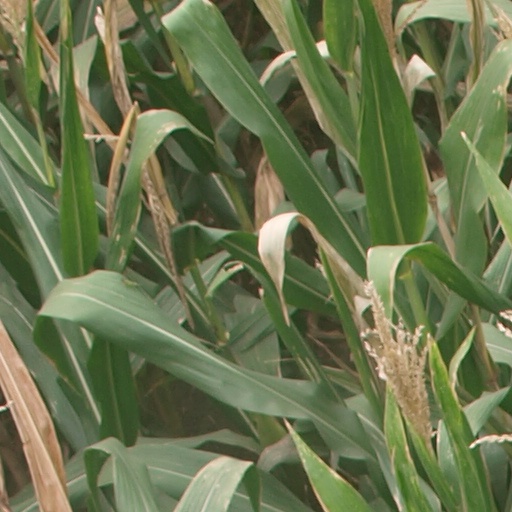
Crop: maize; corn